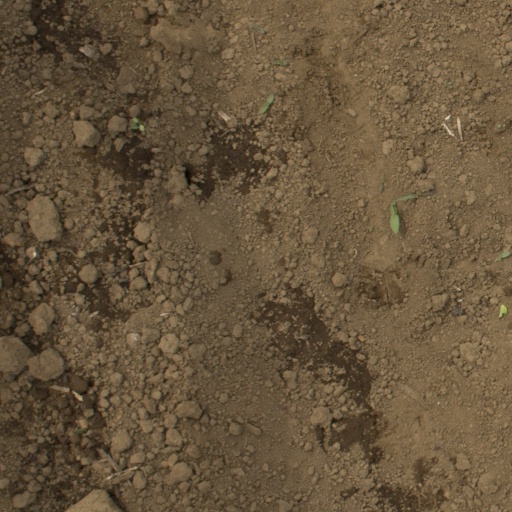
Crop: Jerusalem artichoke